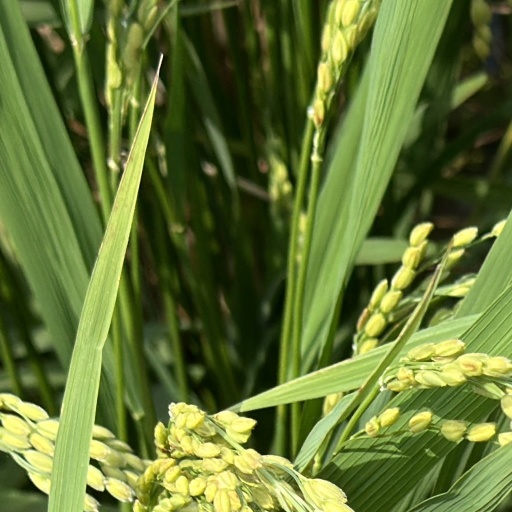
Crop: rice